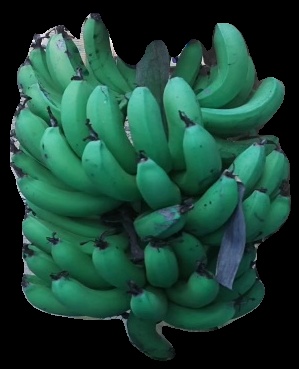
Variety: pachbale
Grade: grade3